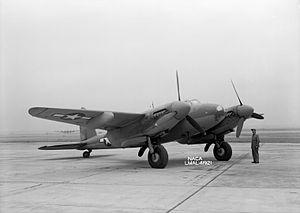
Le de Havilland Mosquito est un avion multirôle britannique qui s'est distingué en tant que chasseur-bombardier. Il a servi au sein de la Royal Air Force et de nombreuses forces aériennes durant la Seconde Guerre mondiale et l’après-guerre. Sa construction en bois lui confère une très faible signature radar qui en fait le tout premier avion furtif de l'histoire. Surnommé « Mossie » par ses équipages, il est également connu comme « the wooden wonder » ou « the timber terror » en raison de ses performances remarquables.